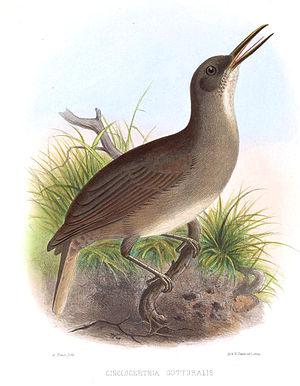
Le Trembleur gris est une espèce d'oiseaux de la famille des Mimidae.